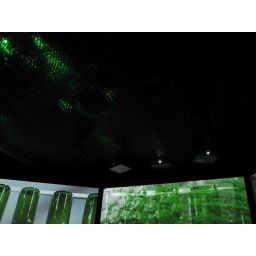
Cool glass bottle ceiling in the nightclub